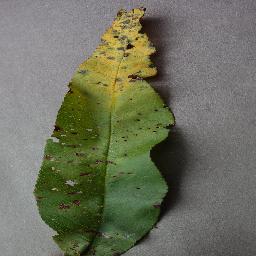
Label: Peach___Bacterial_spot